Dehumanization

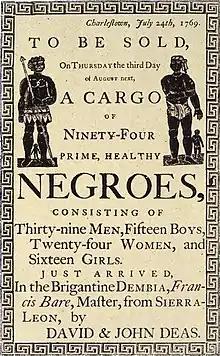
Reproduction of a handbill advertising a slave auction, in Charleston, South Carolina, in 1769

Native Americans were dehumanized as "merciless Indian savages" in the United States Declaration of Independence. Following the Wounded Knee massacre in December 1890, author L. Frank Baum wrote:The "Pioneer" has before declared that our only safety depends upon the total extermination [sic] of the Indians. Having wronged them for centuries we had better, in order to protect our civilization, follow it up by one more wrong and wipe these untamed and untamable creatures from the face of the earth. In this lies safety for our settlers and the soldiers who are under incompetent commands. Otherwise, we may expect future years to be as full of trouble with the redskins as those have been in the past. In Martin Luther King Jr.'s book on civil rights, "Why We Can't Wait", he wrote: